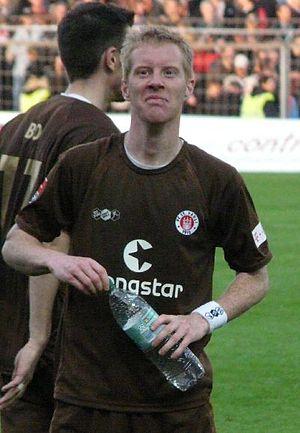
Timo Schultz est un footballeur allemand, né le 26 août 1977 à Wittmund en Allemagne. Il évolue actuellement en amateur avec la réserve du FC Sankt Pauli comme milieu droit.